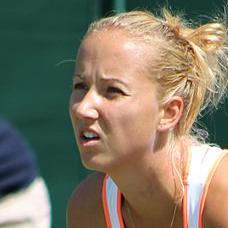
Age: 21